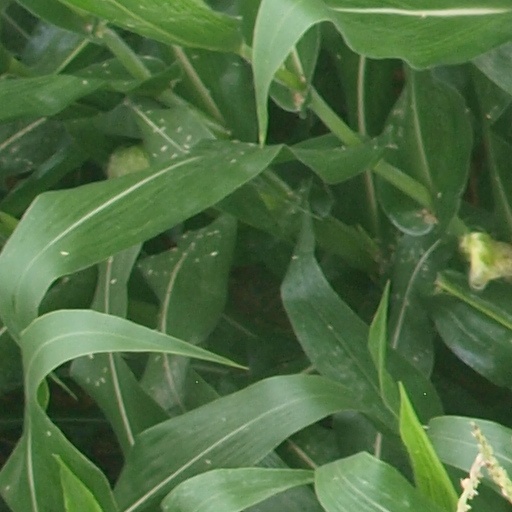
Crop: maize; corn